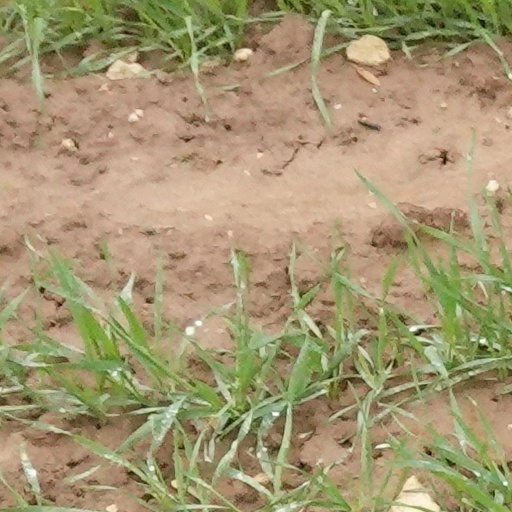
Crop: wheat